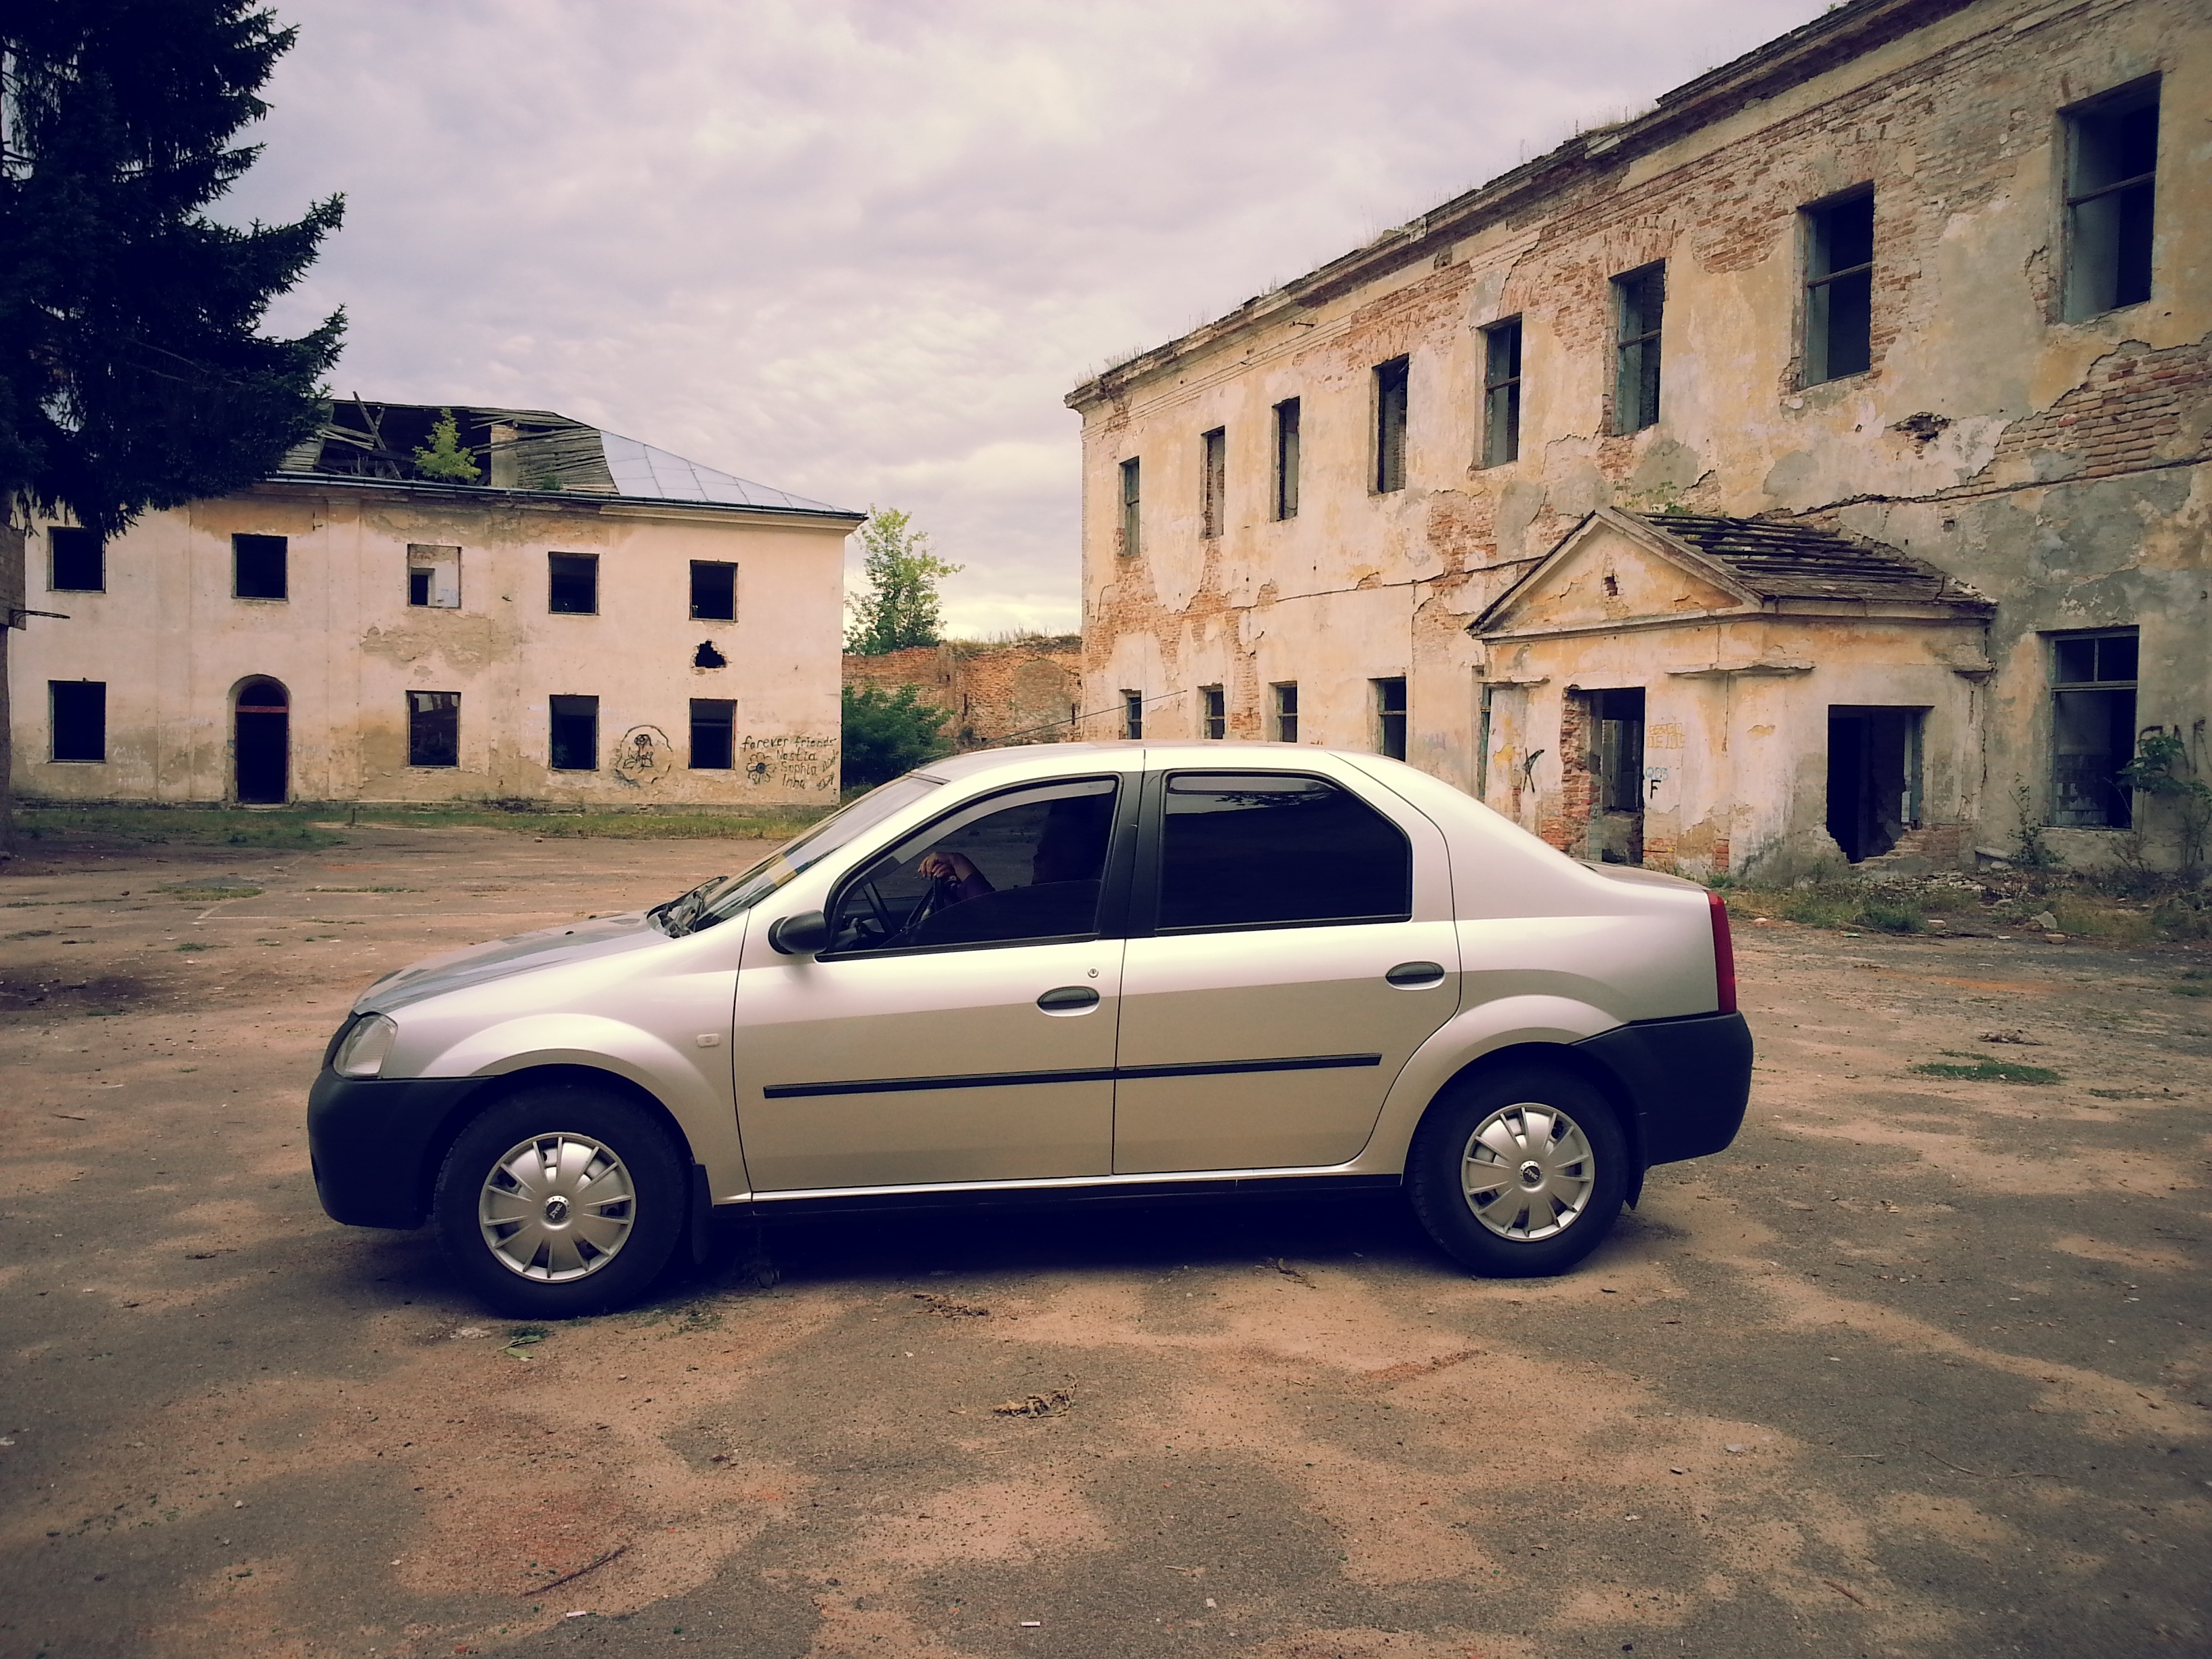
car, summer, vehicle, auto, tourism, land vehicle, compact car, supermini, renault logan, dacia logan